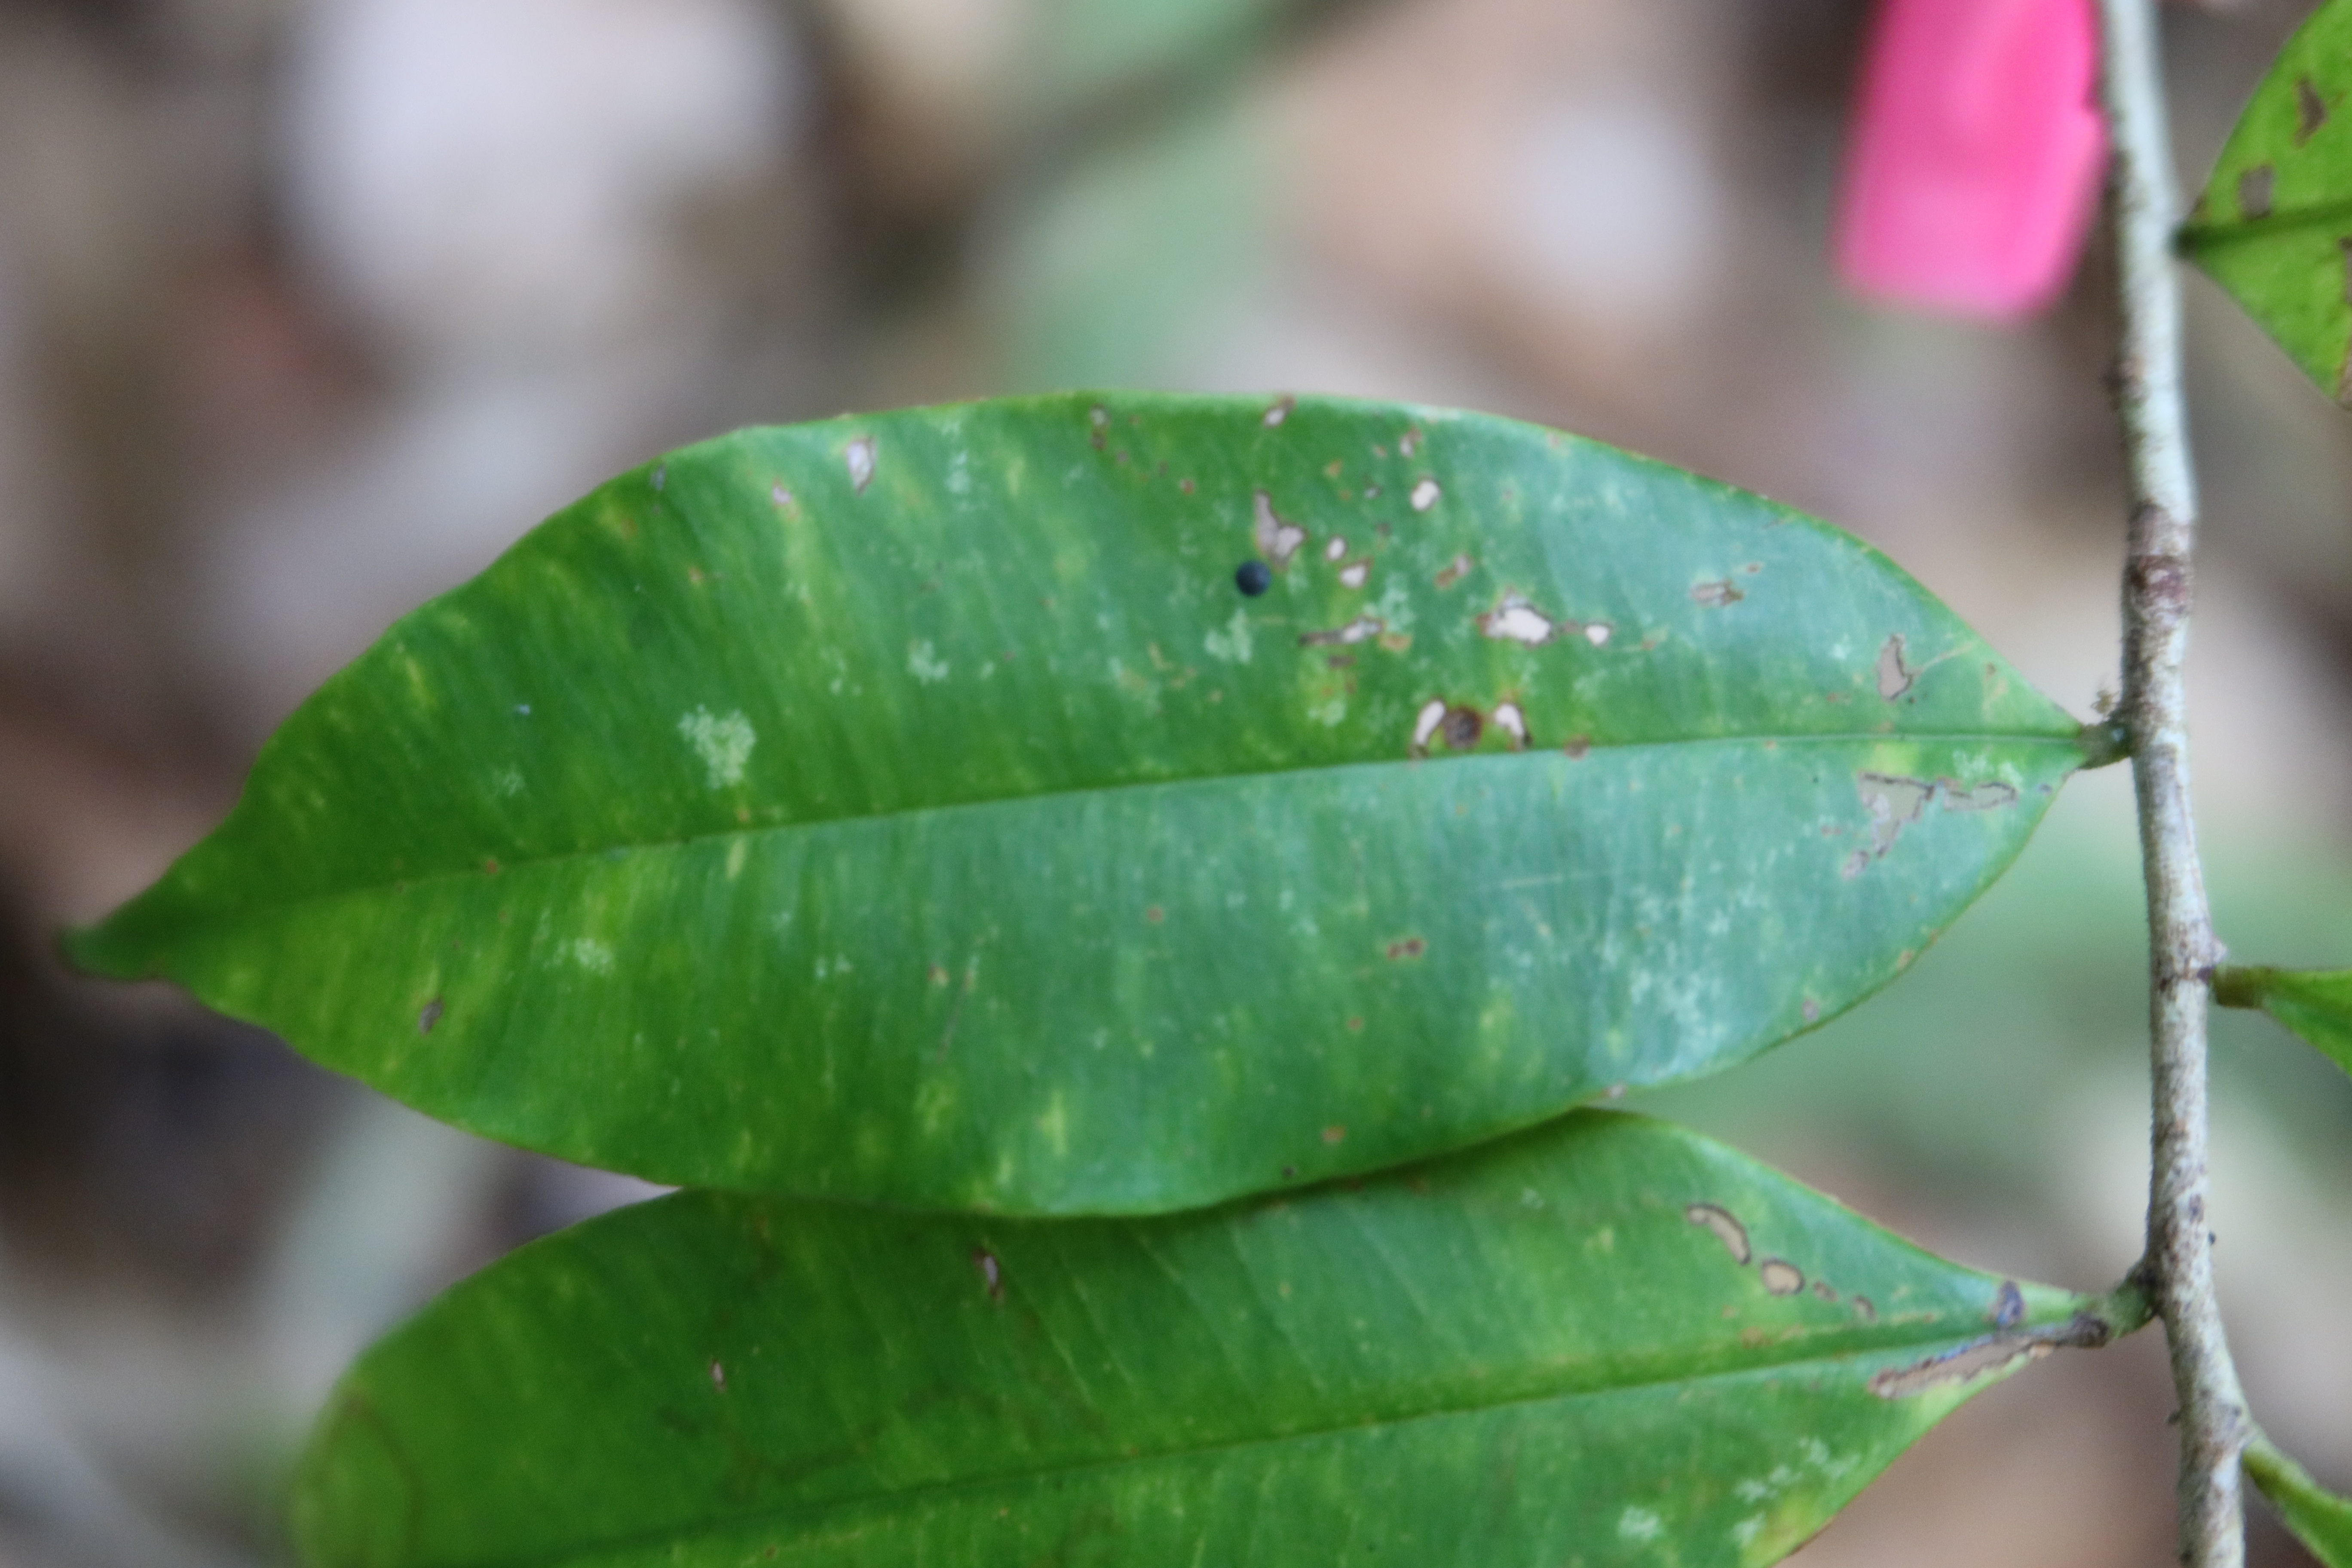
Label: Brown spots